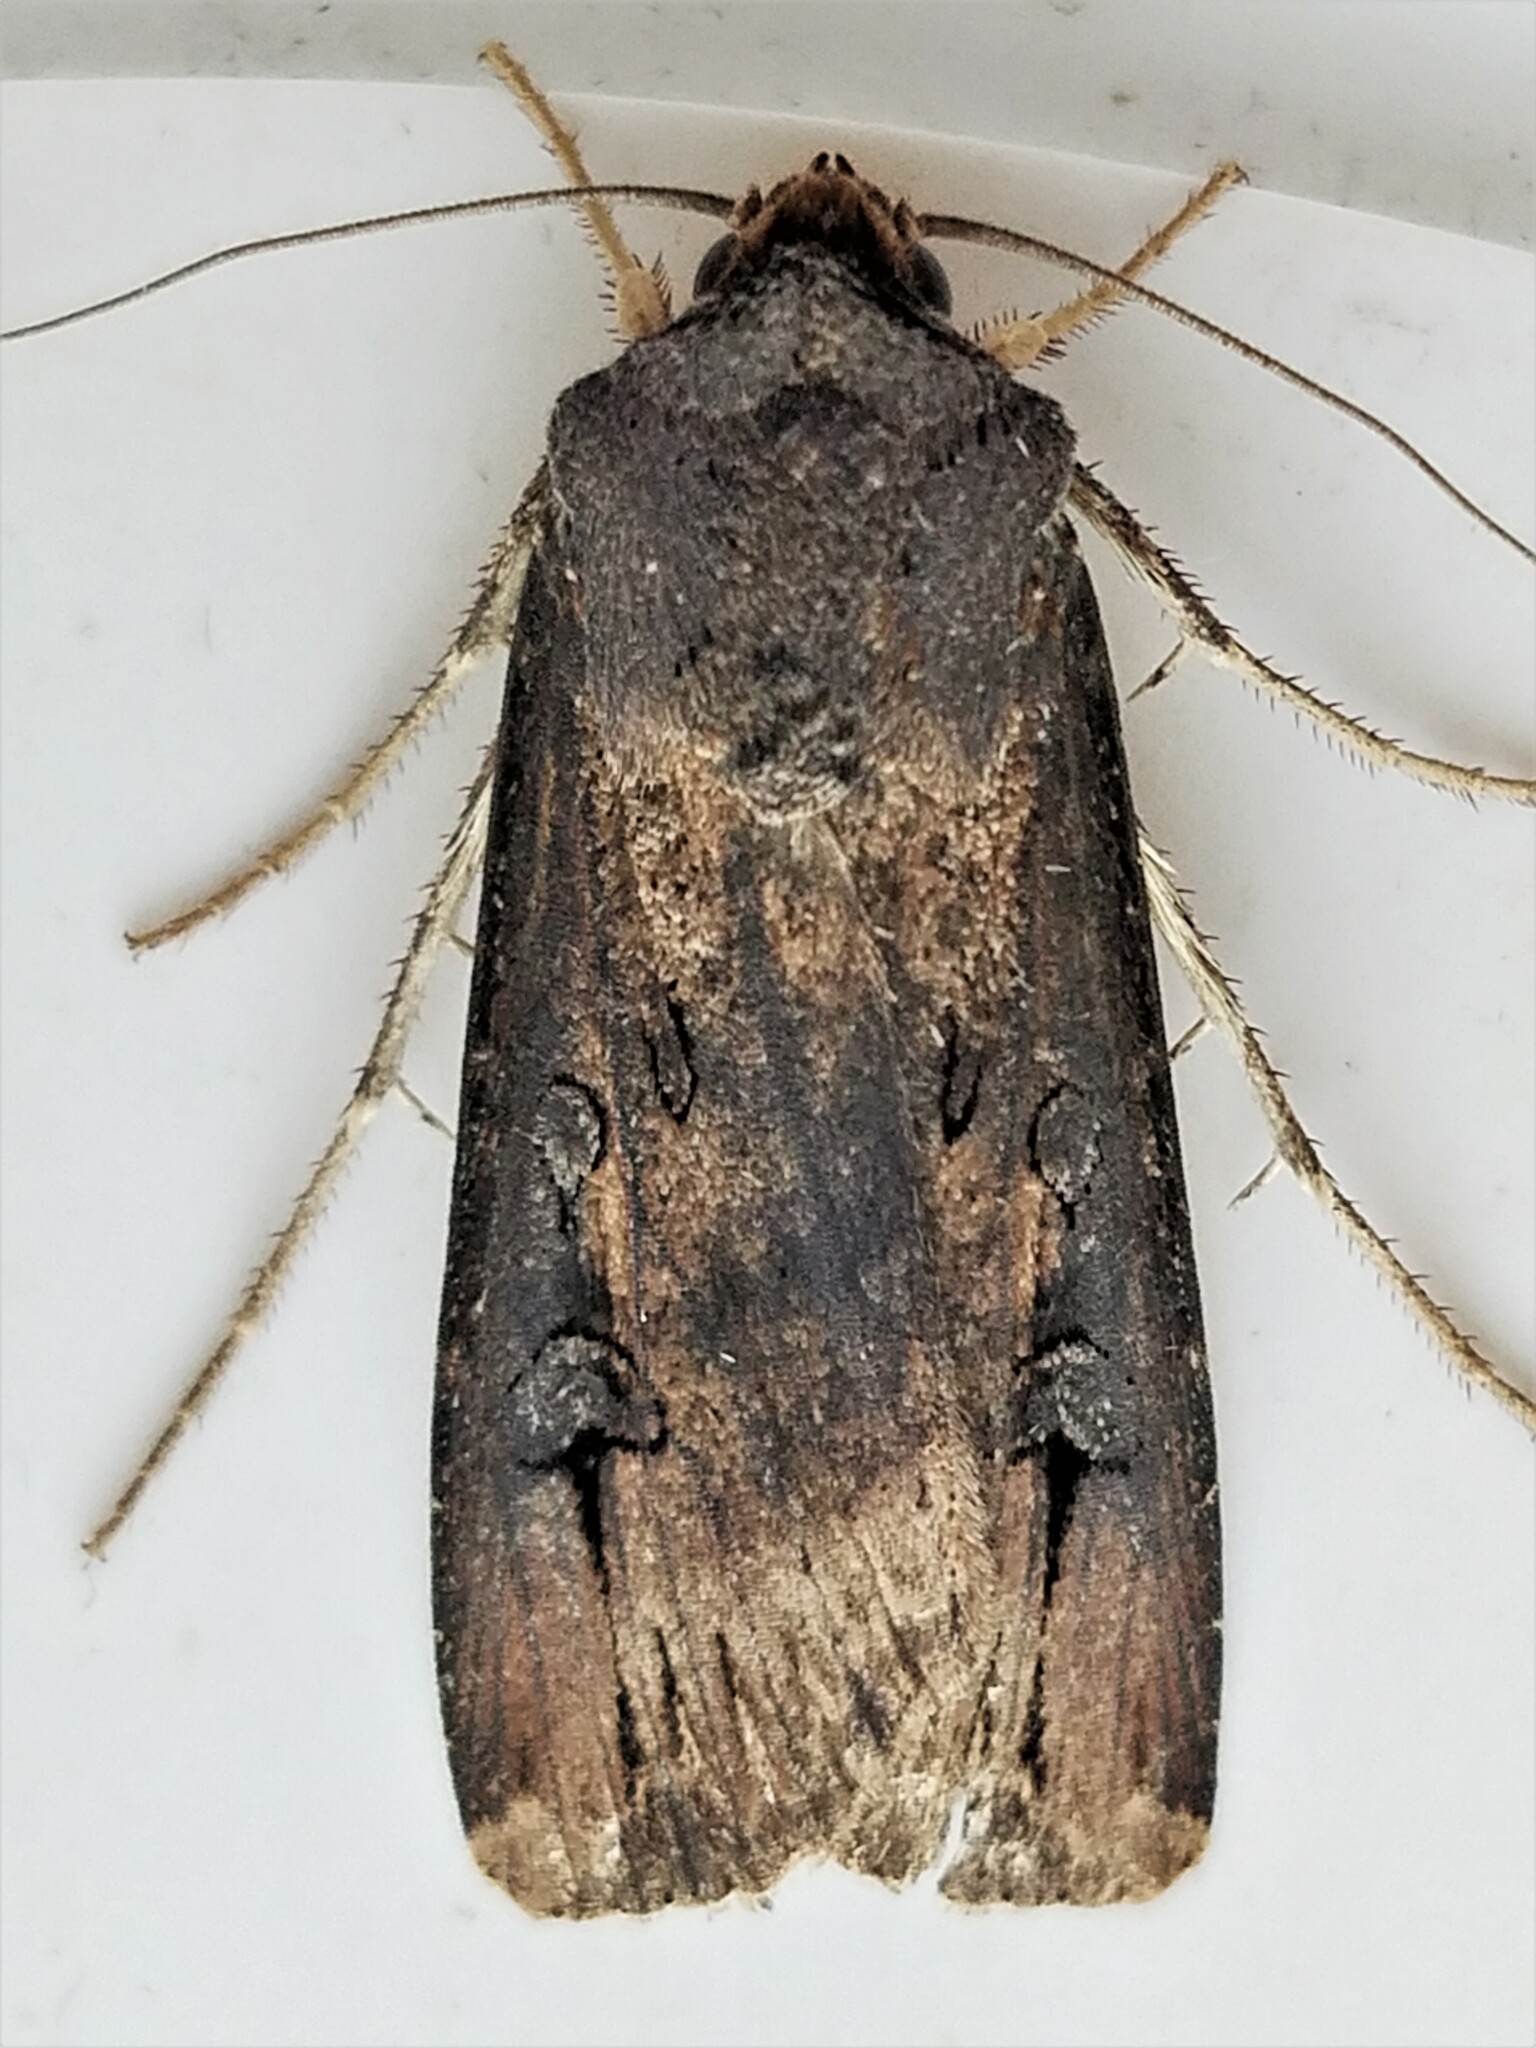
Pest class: cutworms